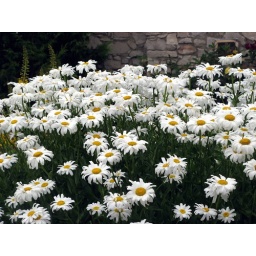
Flowers abound village and country - these against a stone building in Tobermory